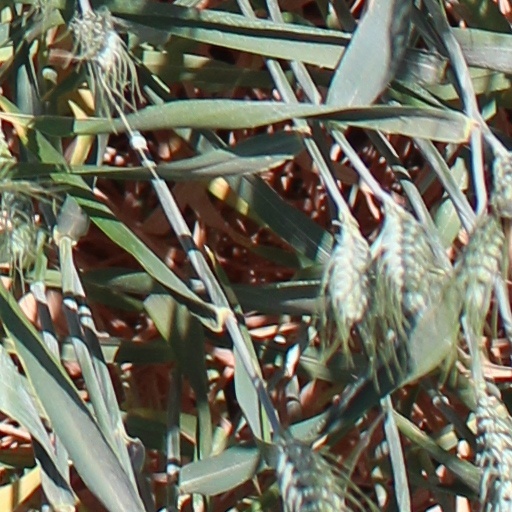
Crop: wheat